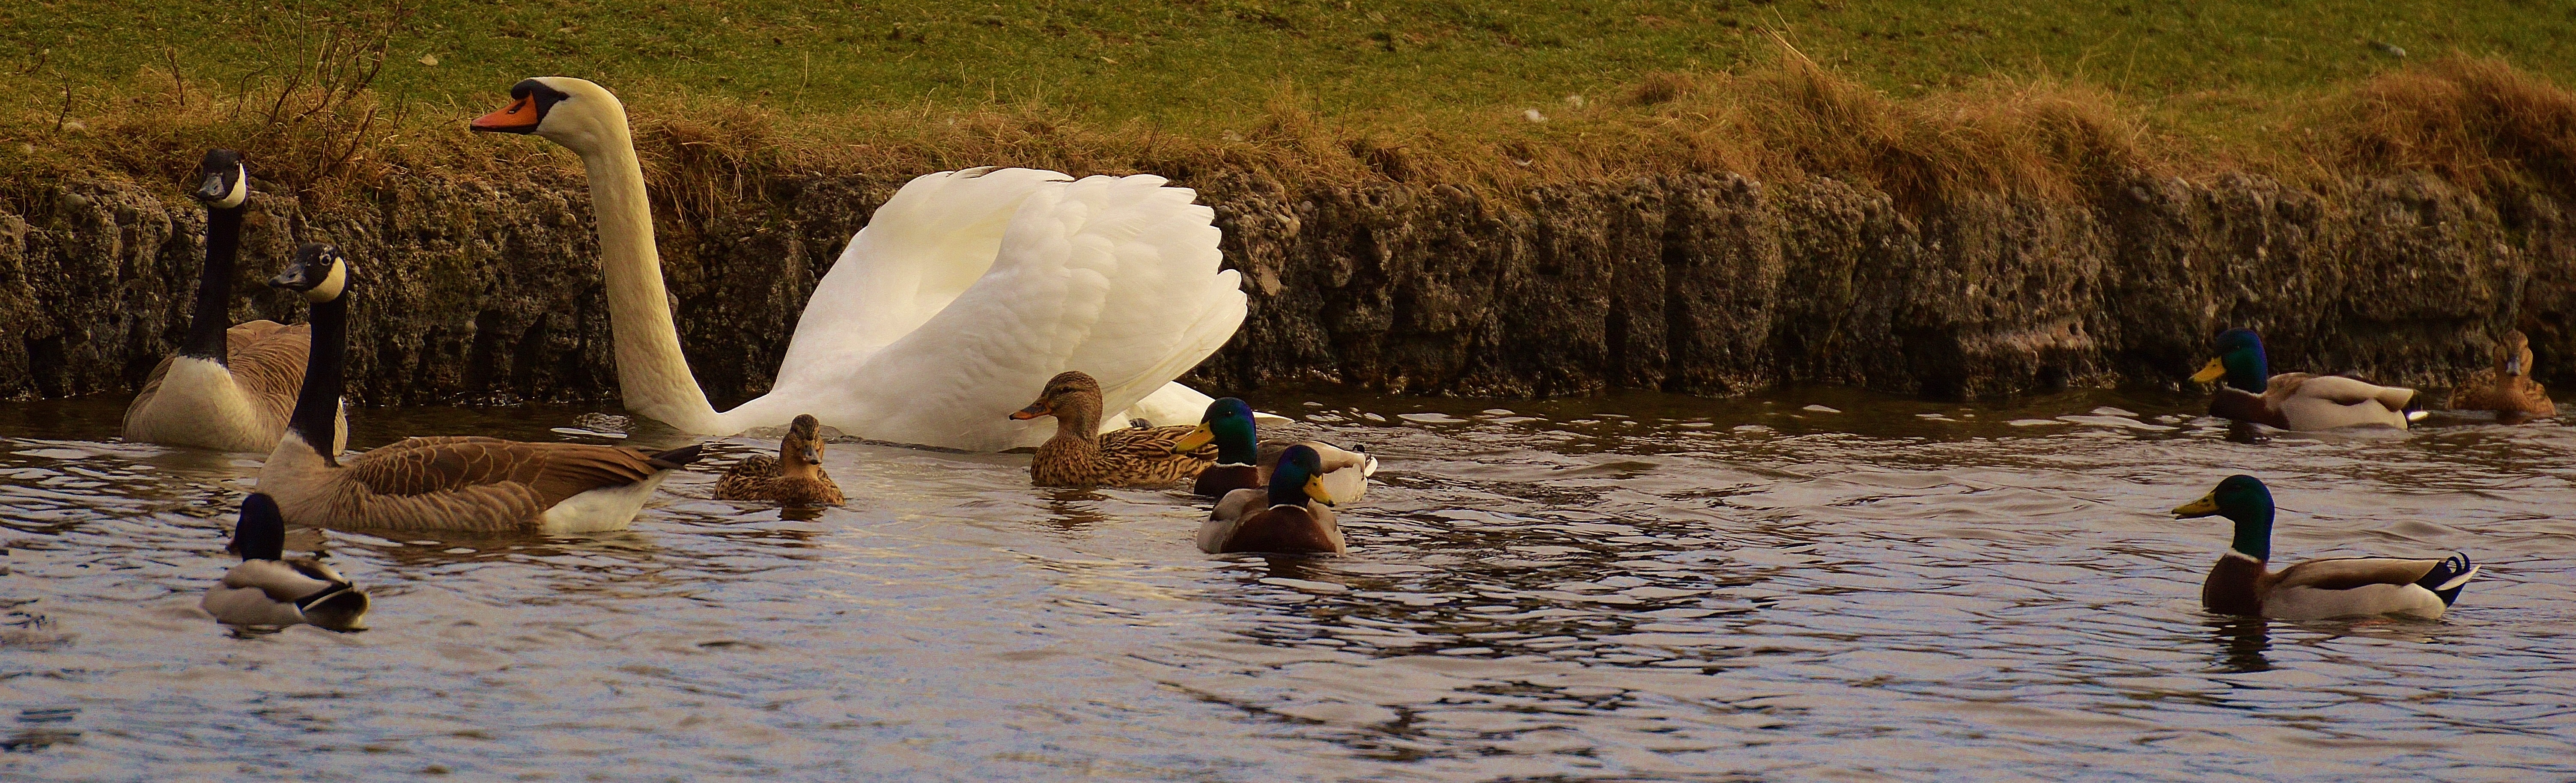
nature, bird, animal, pond, wildlife, feather, fauna, plumage, swan, duck, swans, goose, geese, vertebrate, ducks, waterfowl, mood, water bird, spring dress, bird feather, ducks geese and swans